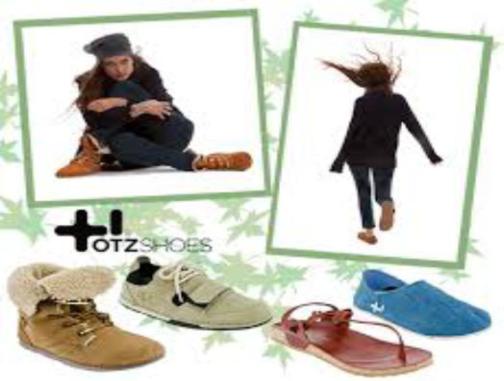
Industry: Clothes